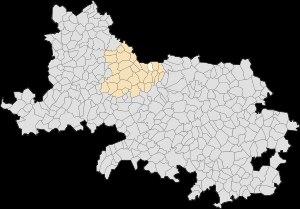
Villers-Châtel est une commune française située dans le département du Pas-de-Calais en région Hauts-de-France.